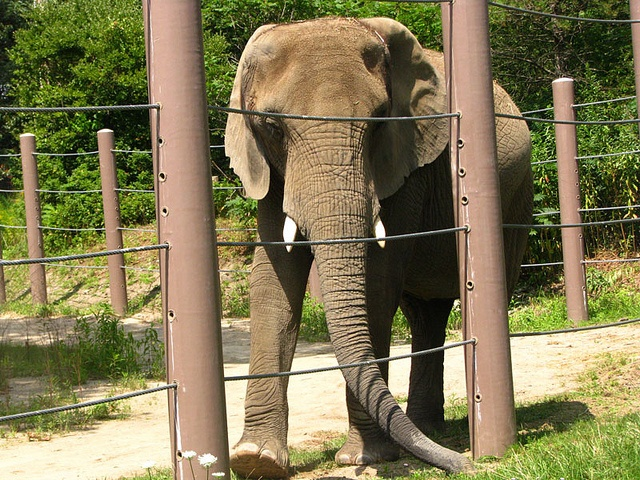
A large elephant standing behind a wire fence.
An elephant walking in its zoo enclosure gathers grass
The elephant might get a shock this fence is electrified.
An elephant that is walking in an enclosure.
An elephant paces behind the fence of a zoo